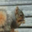
Label: squirrel